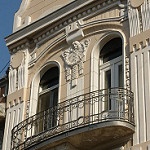
Label: buildings